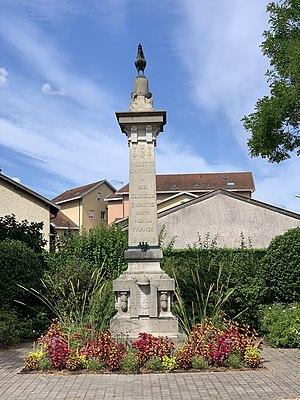
Monument aux morts de Villette-d'Anthon.
Villette-d'Anthon est une commune française située dans le département de l'Isère, en région Auvergne-Rhône-Alpes.